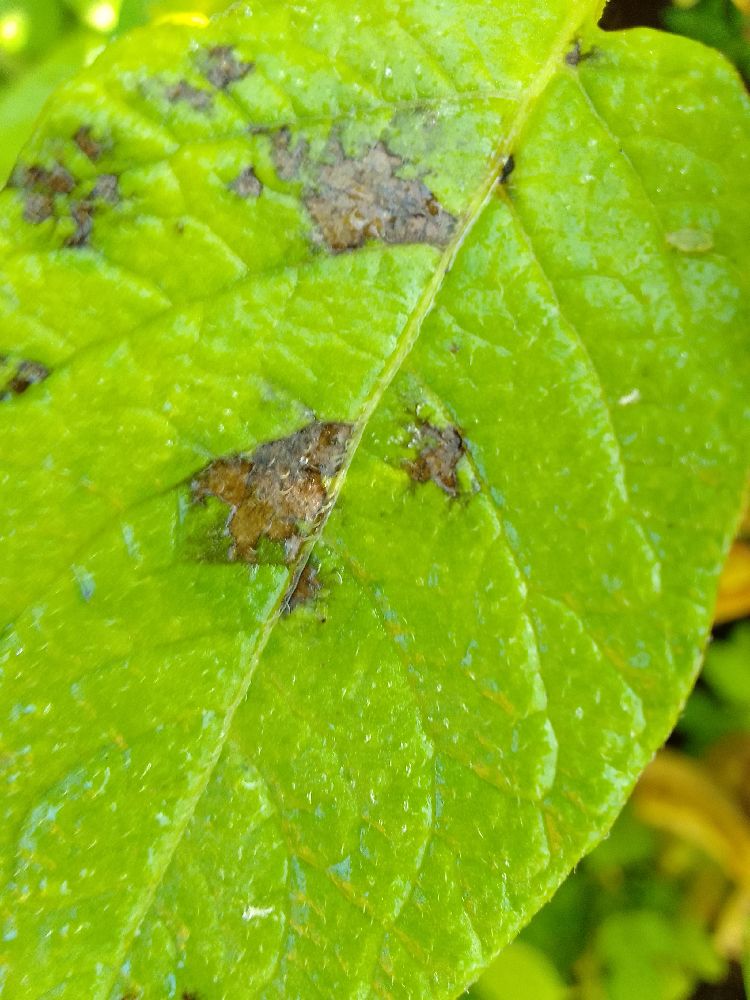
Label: Early blight